Le Morne Brabant

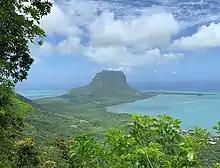
View of the peninsula with Le Morne, as seen from one of the viewpoints of Ebony Forest Chamarel.

The peninsula is steeped in cultural myth and legend in the early 19th century as a suggested refuge for Maroons and people who escaped slavery. After the abolition of slavery in Mauritius, on 1 February 1835 it is rumored that a police expedition was dispatched there ostensibly to inform those who escaped slavery that emancipation had made them legally free men and women. The arrival of the police at the base of the mountain was (according to legend) misinterpreted by the former slaves who had scrambled to the summit (fearing that they were to be arrested and re-enslaved) and subsequently elected to leap to their deaths from the rock and die by suicide by landing in the ocean, rather than be recaptured back into slavery. Since 1987 the date is celebrated (particularly by Mauritian creoles) as the Annual Commemoration of the Abolition of Slavery.